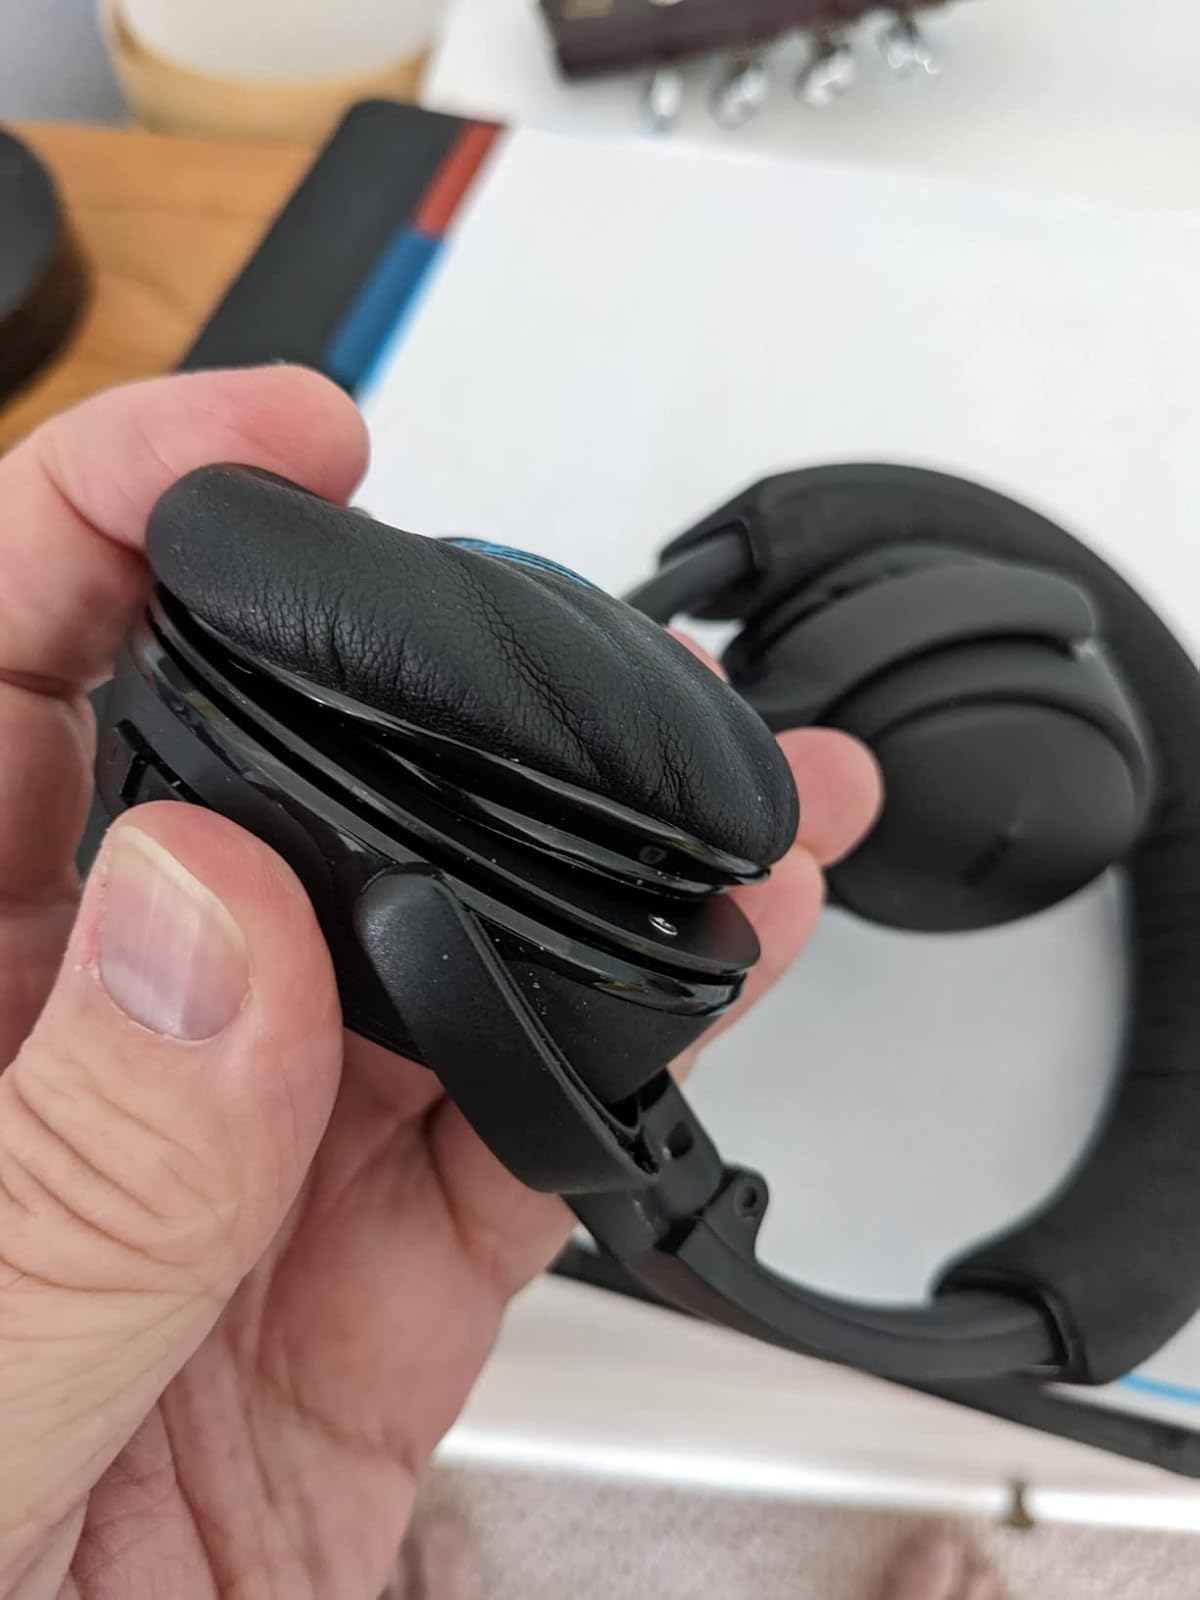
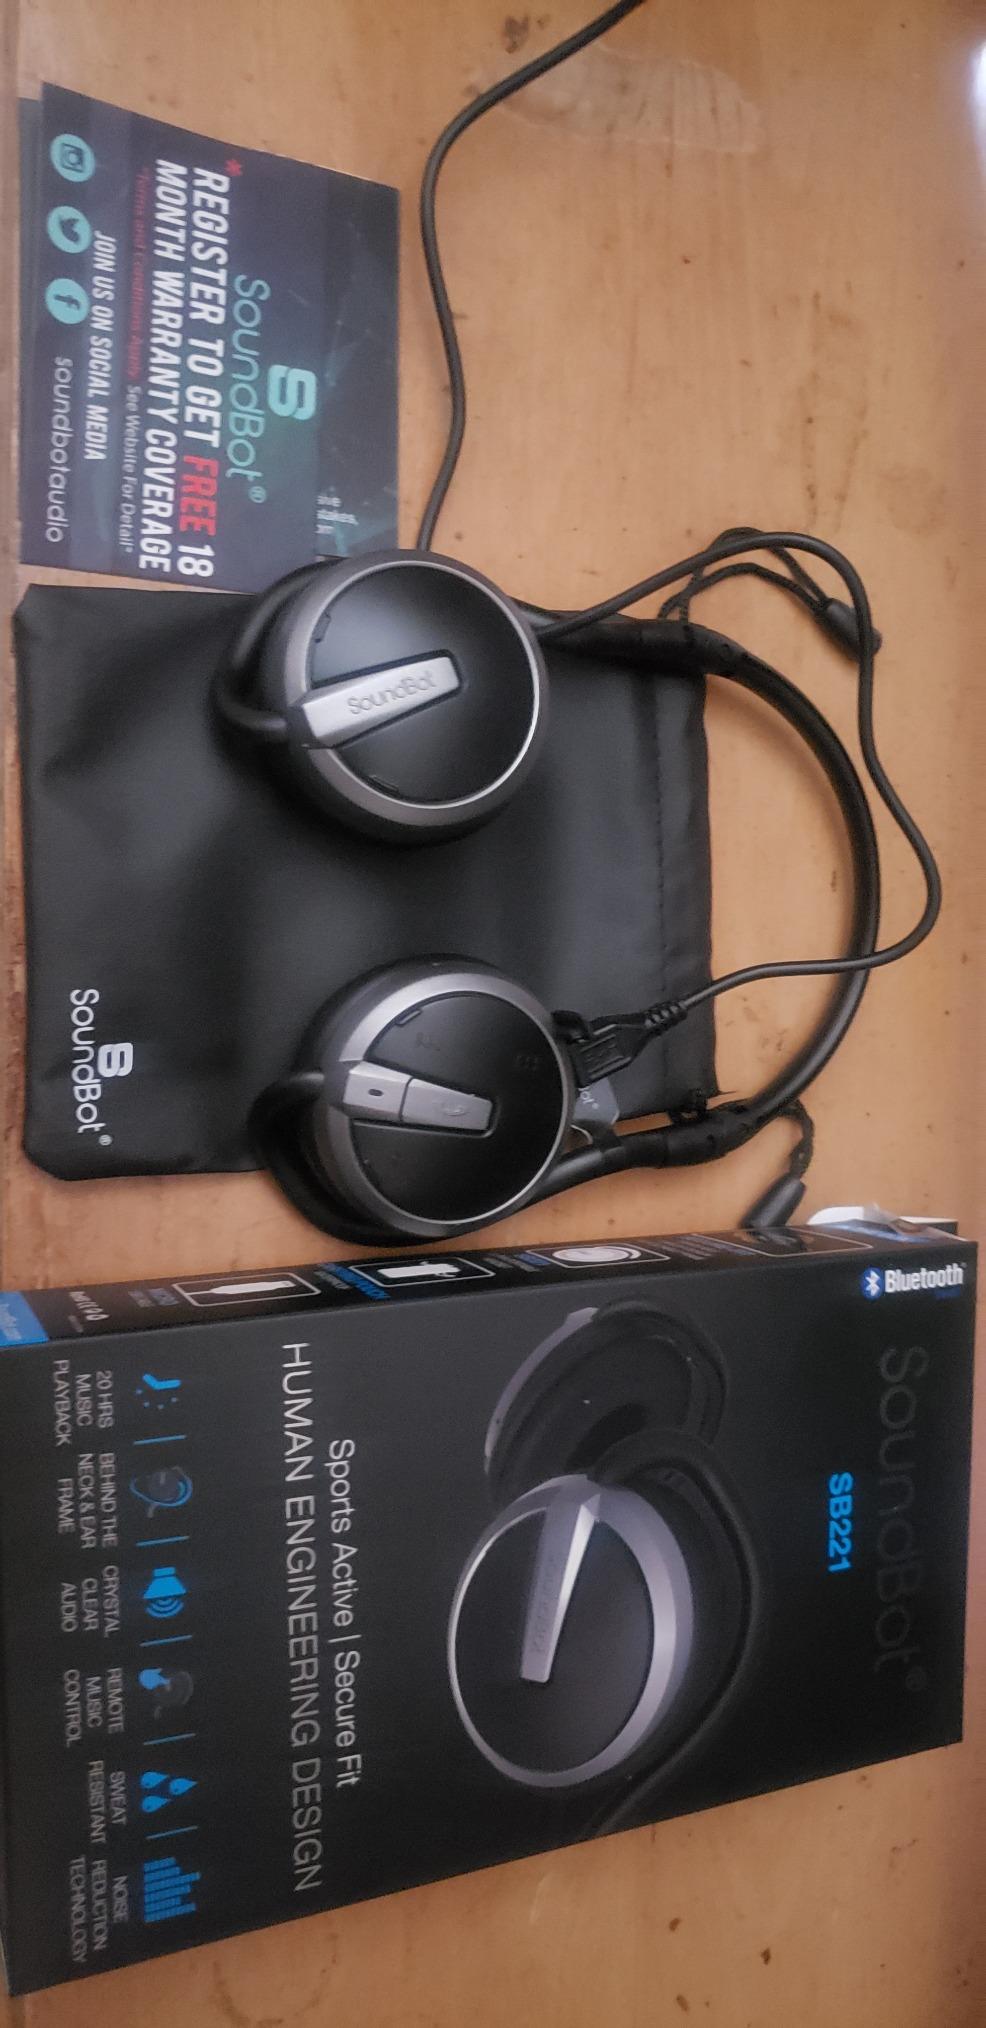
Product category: headphones
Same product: no